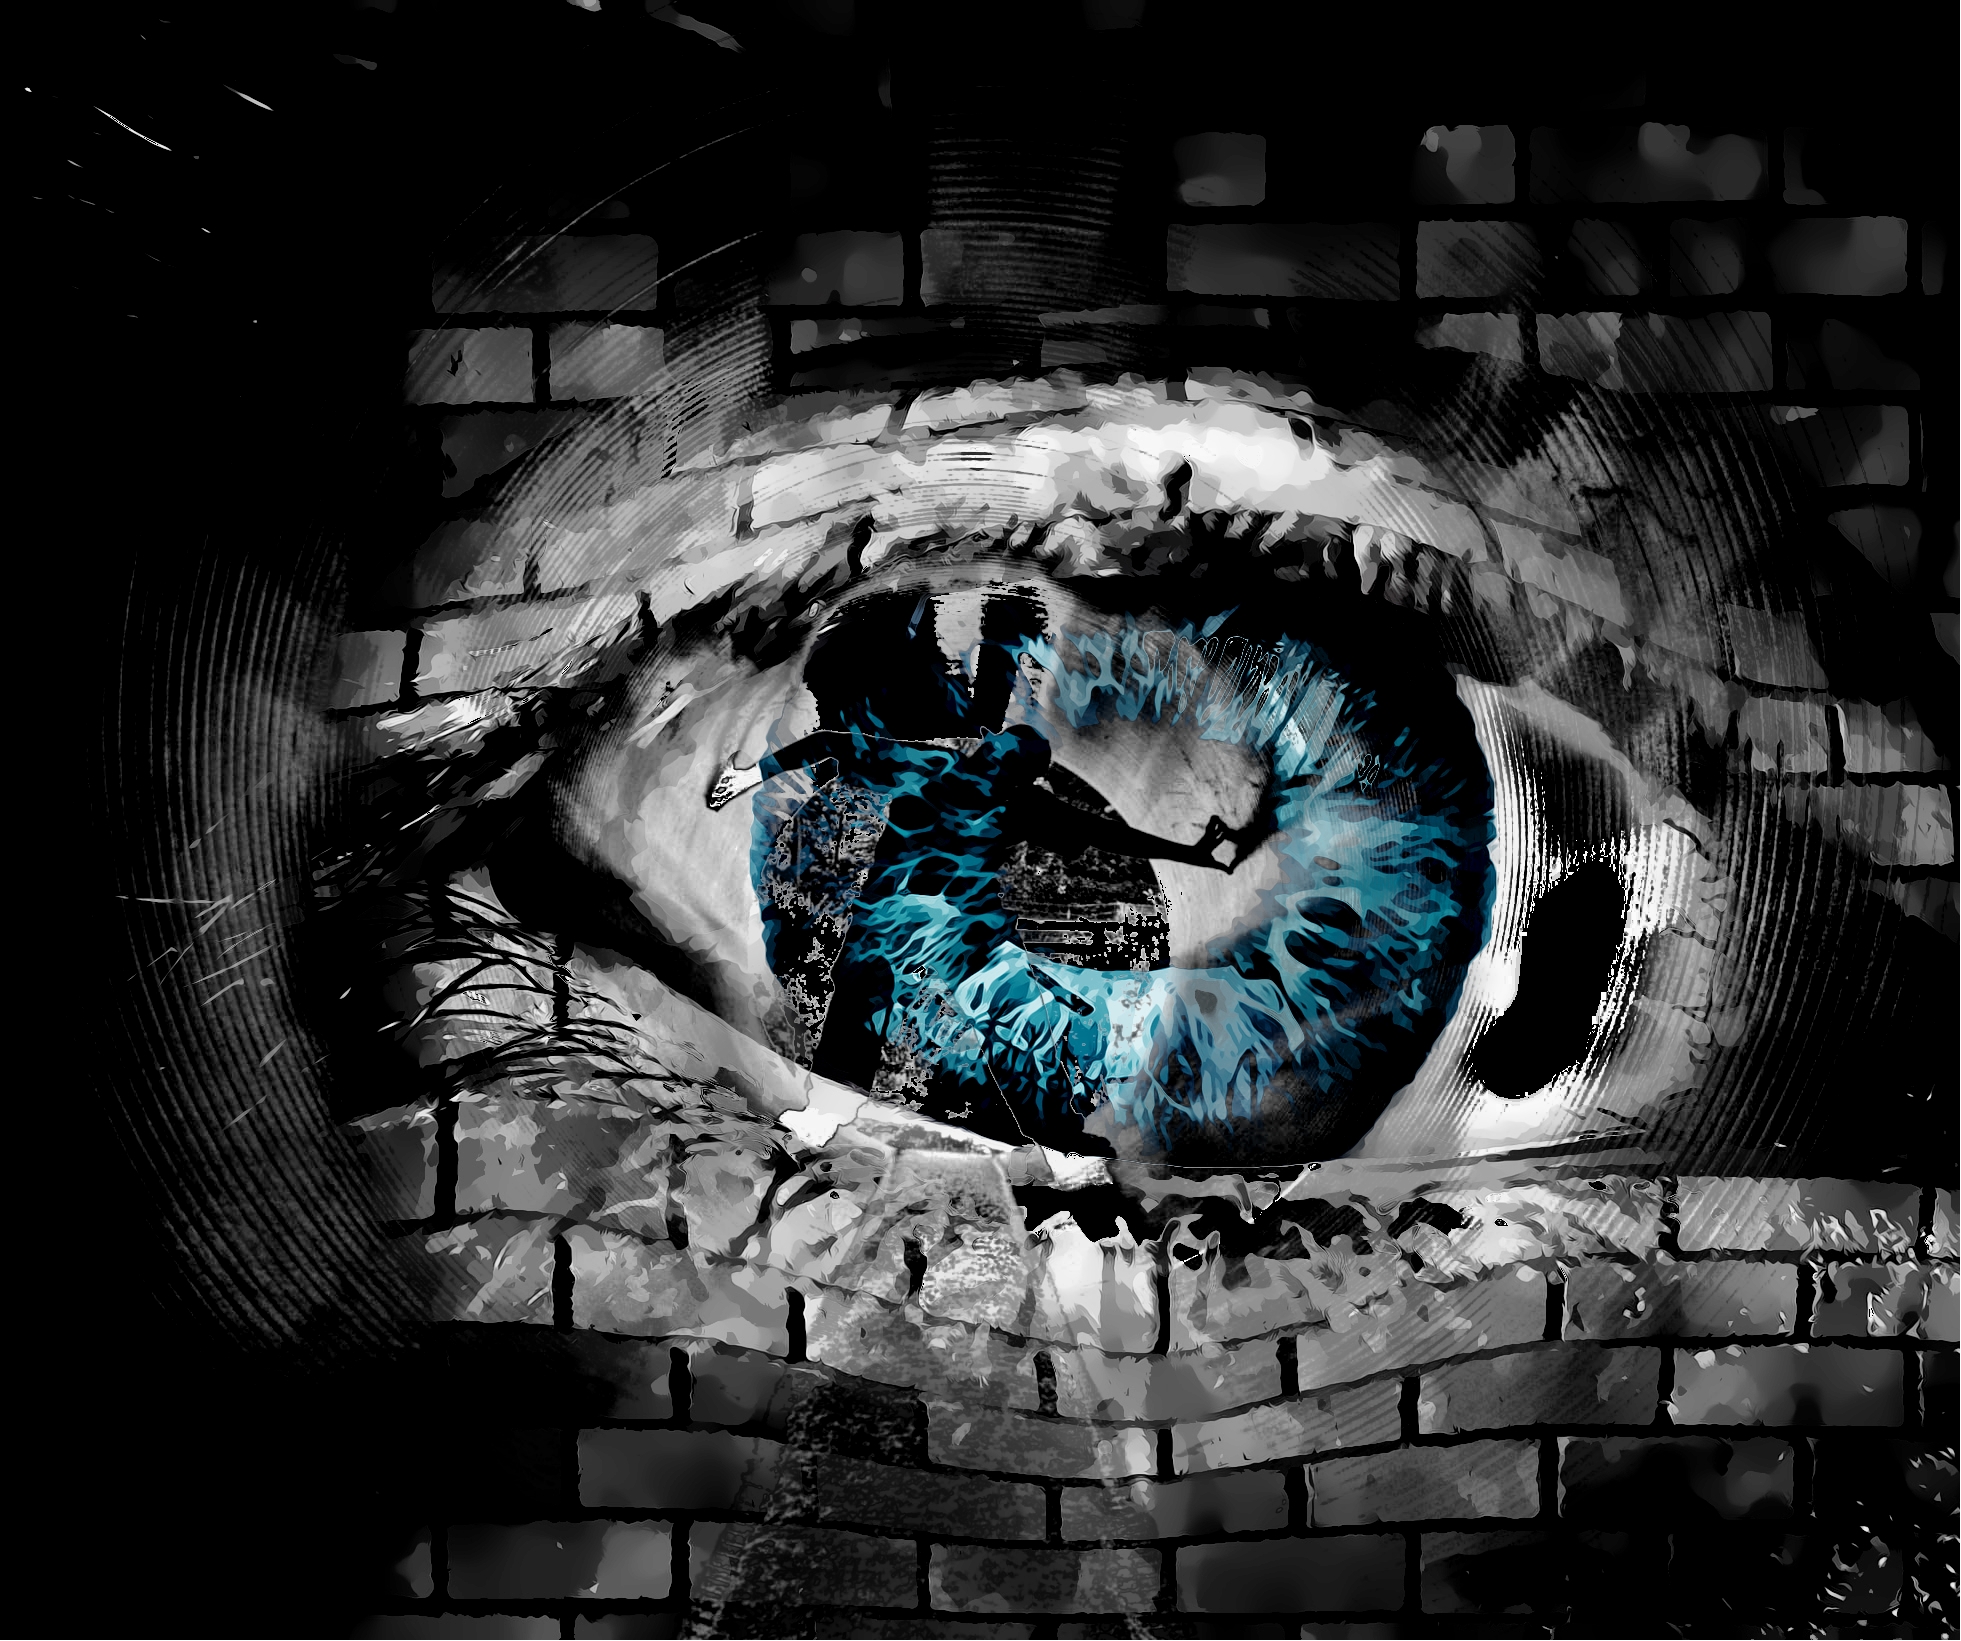
black and white, photography, darkness, black, monochrome, hdr, art, illustration, symmetry, copyrightfree, deutschland, freeforcommercialuse, bilderohnelizenz, schweiz, highdynamicrange, freiesfotoarchiv, copyrightfreepictures, berliner, jacoberphotogrpahy, ohnecopyright, artwearrevolution, artwear, berlinstreetart, hdrfree, graffity, monochrome photography, album cover, computer wallpaper